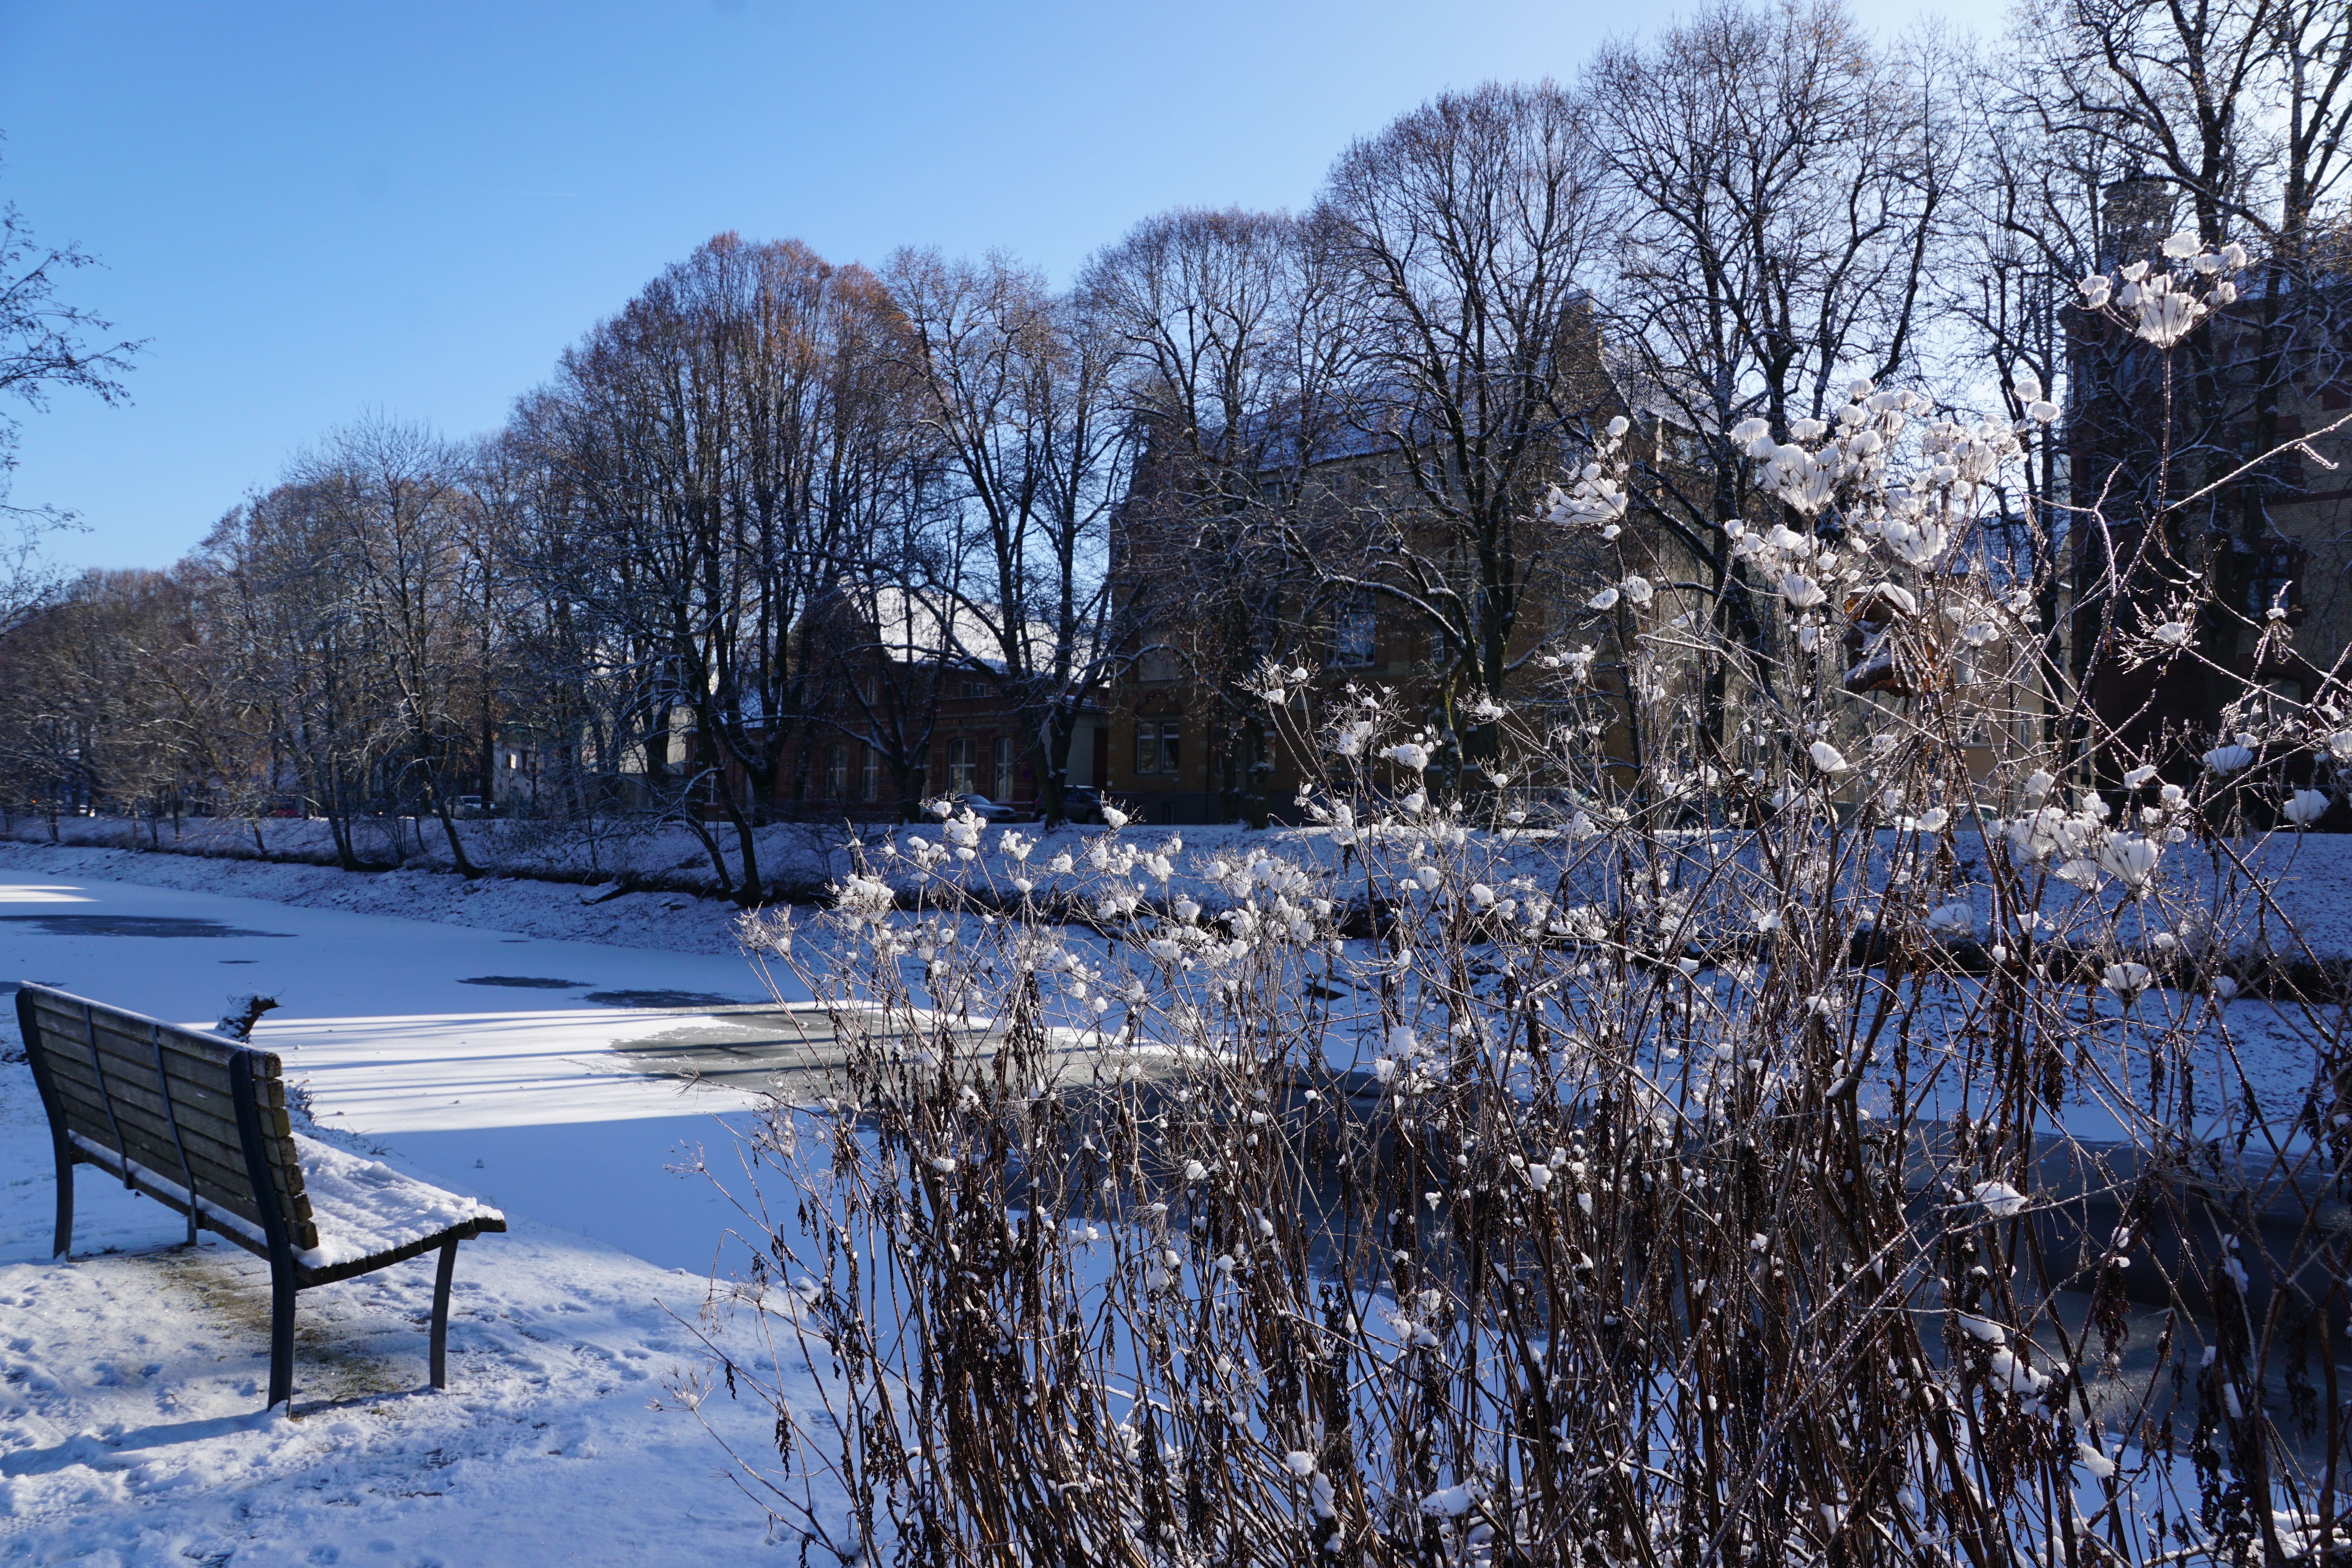
landscape, tree, water, nature, forest, wilderness, branch, snow, winter, plant, sky, white, flower, frost, city, river, ice, park, weather, rest, season, bank, danube, relaxation, germany, day, woodland, waters, freezing, tuttlingen